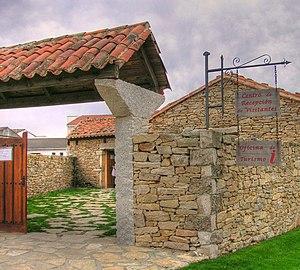
Trabanca est une commune de la province de Salamanque dans la communauté autonome de Castille-et-León en Espagne.